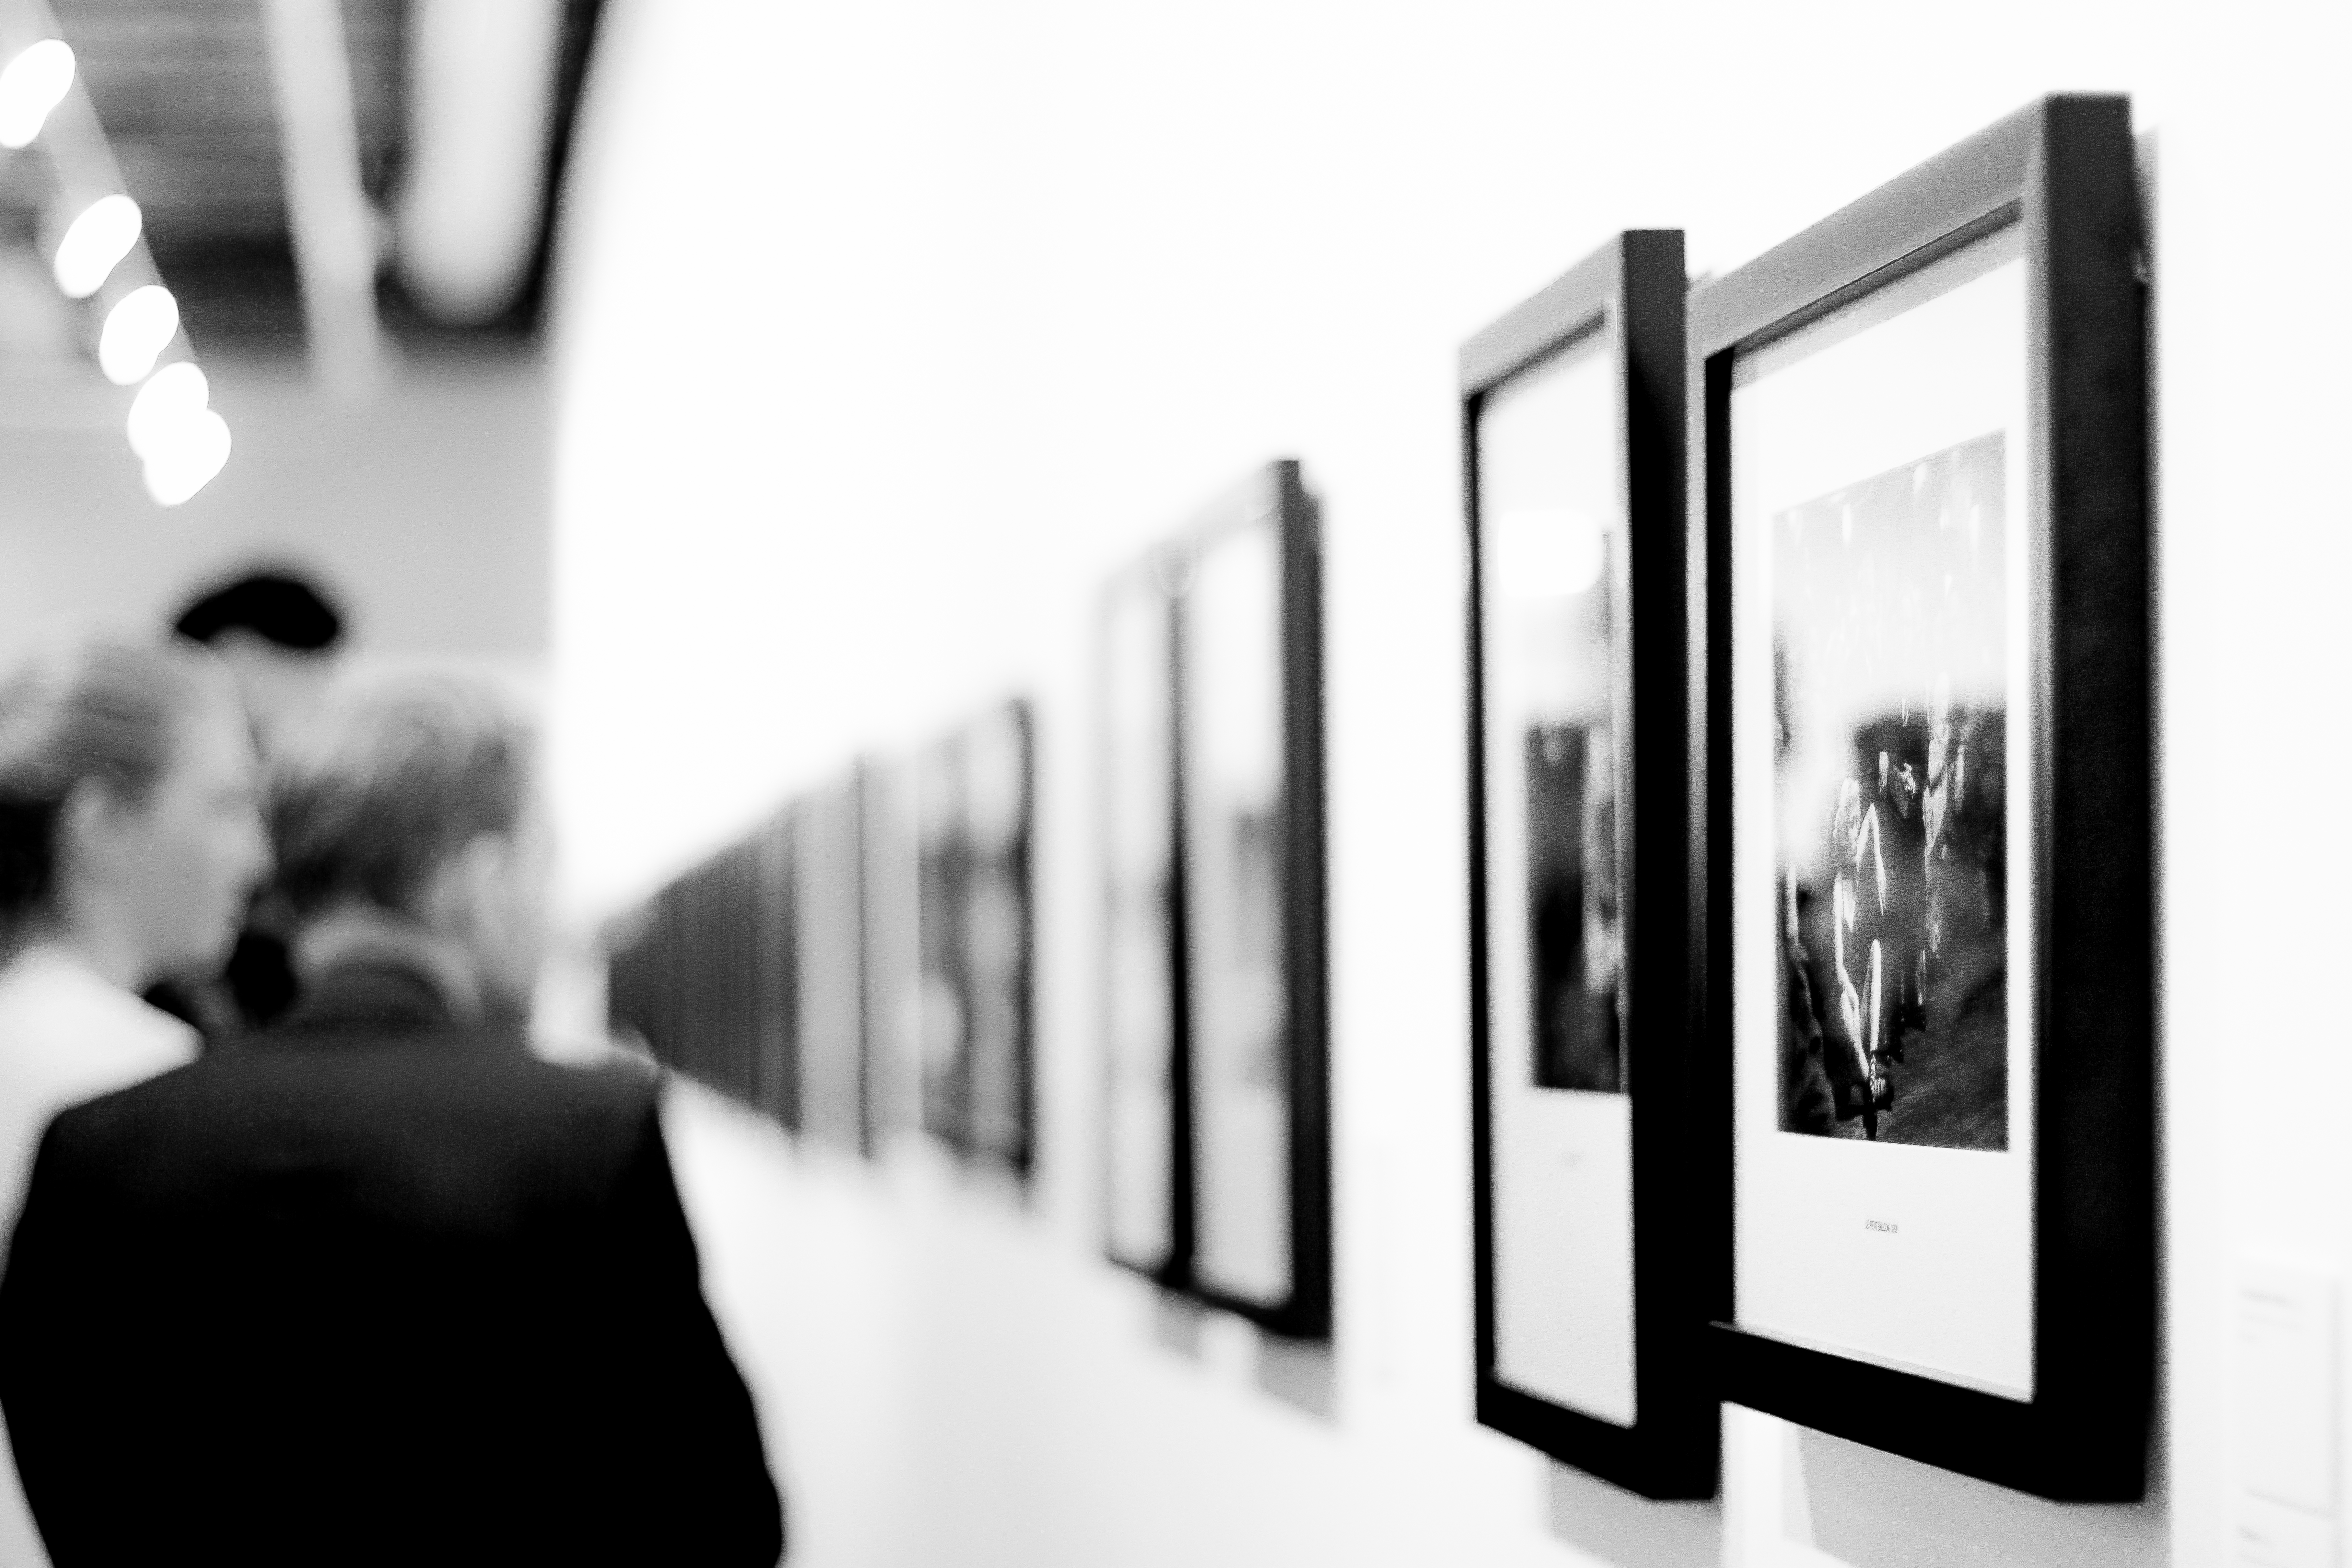
black and white, people, photography, museum, monochrome, pictures, brand, art, exposition, photograph, inspiration, exhibition, monochrome photography, vernissage